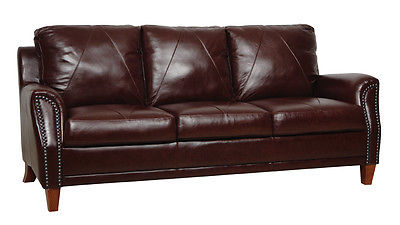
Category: sofa